Hakka Affairs Council

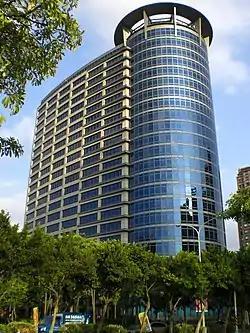
Former location of Hakka Affairs Council

The Hakka Affairs Council, officially established January 1, 2012, is a new agency resulting from the Executive Yuan’s structural reorganization. Its predecessor was the Council for Hakka Affairs, Executive Yuan, founded on June 14, 2001. The Council is the only central authority responsible for Hakka affairs in the world, and its mission is to revitalize Hakka language and culture, build a unifying Hakka identity promoting happiness, confidence and dignity, and become a global center for Hakka cultural research and exchange.